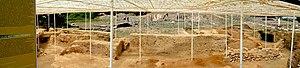
Panoramique composé d'un chantier de fouilles de Roselle
Roselle est une ville antique de l'Étrurie qui a survécu jusqu'au Moyen Âge avant d'être abandonnée. Aujourd'hui Roselle est une frazione située sur la commune de Grosseto, en Toscane, Italie.
L'Aire archéologique de Roselle comprend les vestiges de l'antique cité de Rusellae située dans la partie nord-est du territoire communal de Grosseto.